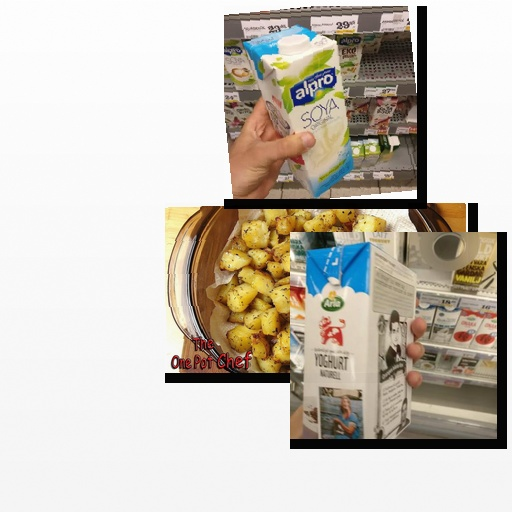
Food items: potato, soy_milk, natural_yogurt